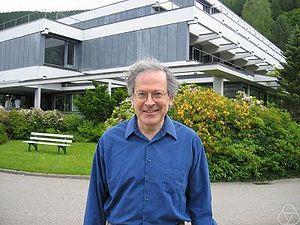
Leslie Gabriel Valiant est un informaticien théorique britannique né le 28 mars 1949 à Budapest.
L'apprentissage PAC est un cadre théorique pour l'apprentissage automatique. Il permet notamment d'évaluer la difficulté d'un problème dans le contexte de l'apprentissage supervisé. Il a été proposé par Leslie Valiant en 1984.